Ashy-headed laughingthrush

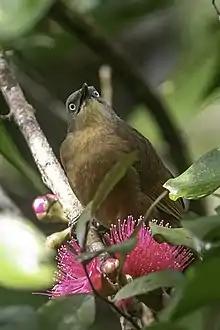
Ashy-headed laughingthrush in Sinharaja Forest Reserve

The ashy-headed laughingthrush was formerly placed in the genus "Garrulax" but following the publication of a comprehensive molecular phylogenetic study in 2018, it was moved to the resurrected genus "Argya".